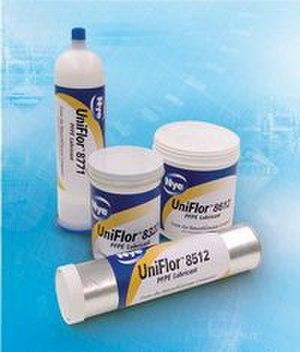
Exemple de produits Nye - Gamme Uniflor
Les lubrifiants Nye ont été créés par William F. Nye, entrepreneur de New Bedford, aux États-Unis, au XIXᵉ siècle.